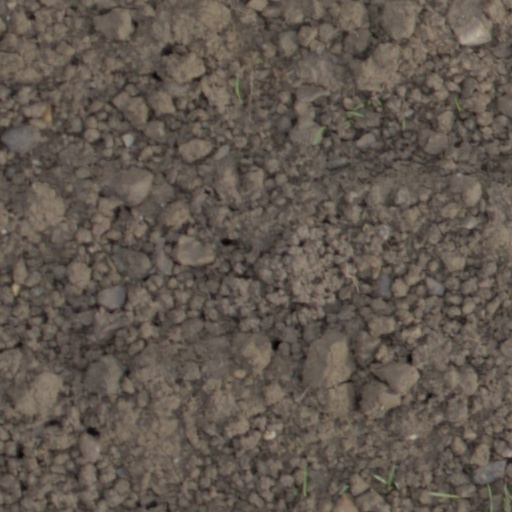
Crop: wheat